Merstham tunnels

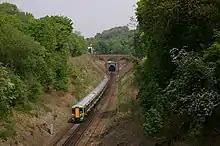
The south portal of Merstham Tunnel, 2008. Arched bridge is Joliffe Road. Note the British Rail Class 377 passing through

The Merstham and Quarry tunnels are two neighbouring railway tunnels on the Brighton Main Line between Merstham and Coulsdon (formerly Stoats Nest) in Surrey, Great Britain.